Answer in natural language. Which point is closer to the camera taking this photo, point B  or point C? Choose between the following options: B or C
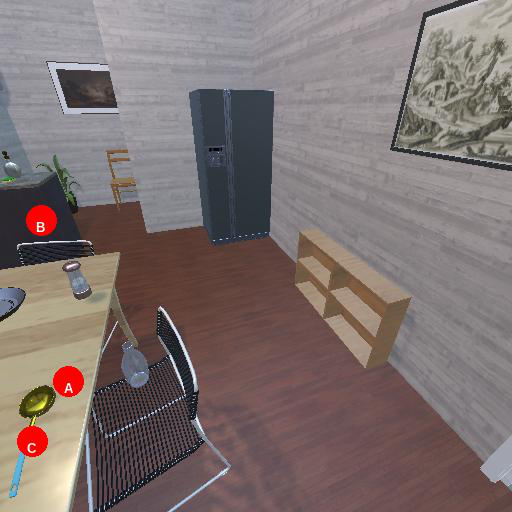
<answer>C</answer>